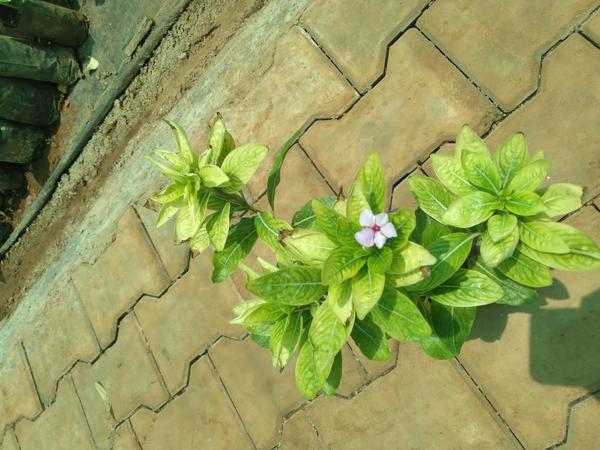
Plant: Nithyapushpa